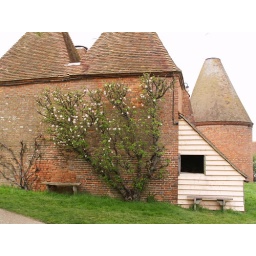
An espaliered apple tree against the side of an oast house at Sissinghurst Castle near Cranbrook in Kent